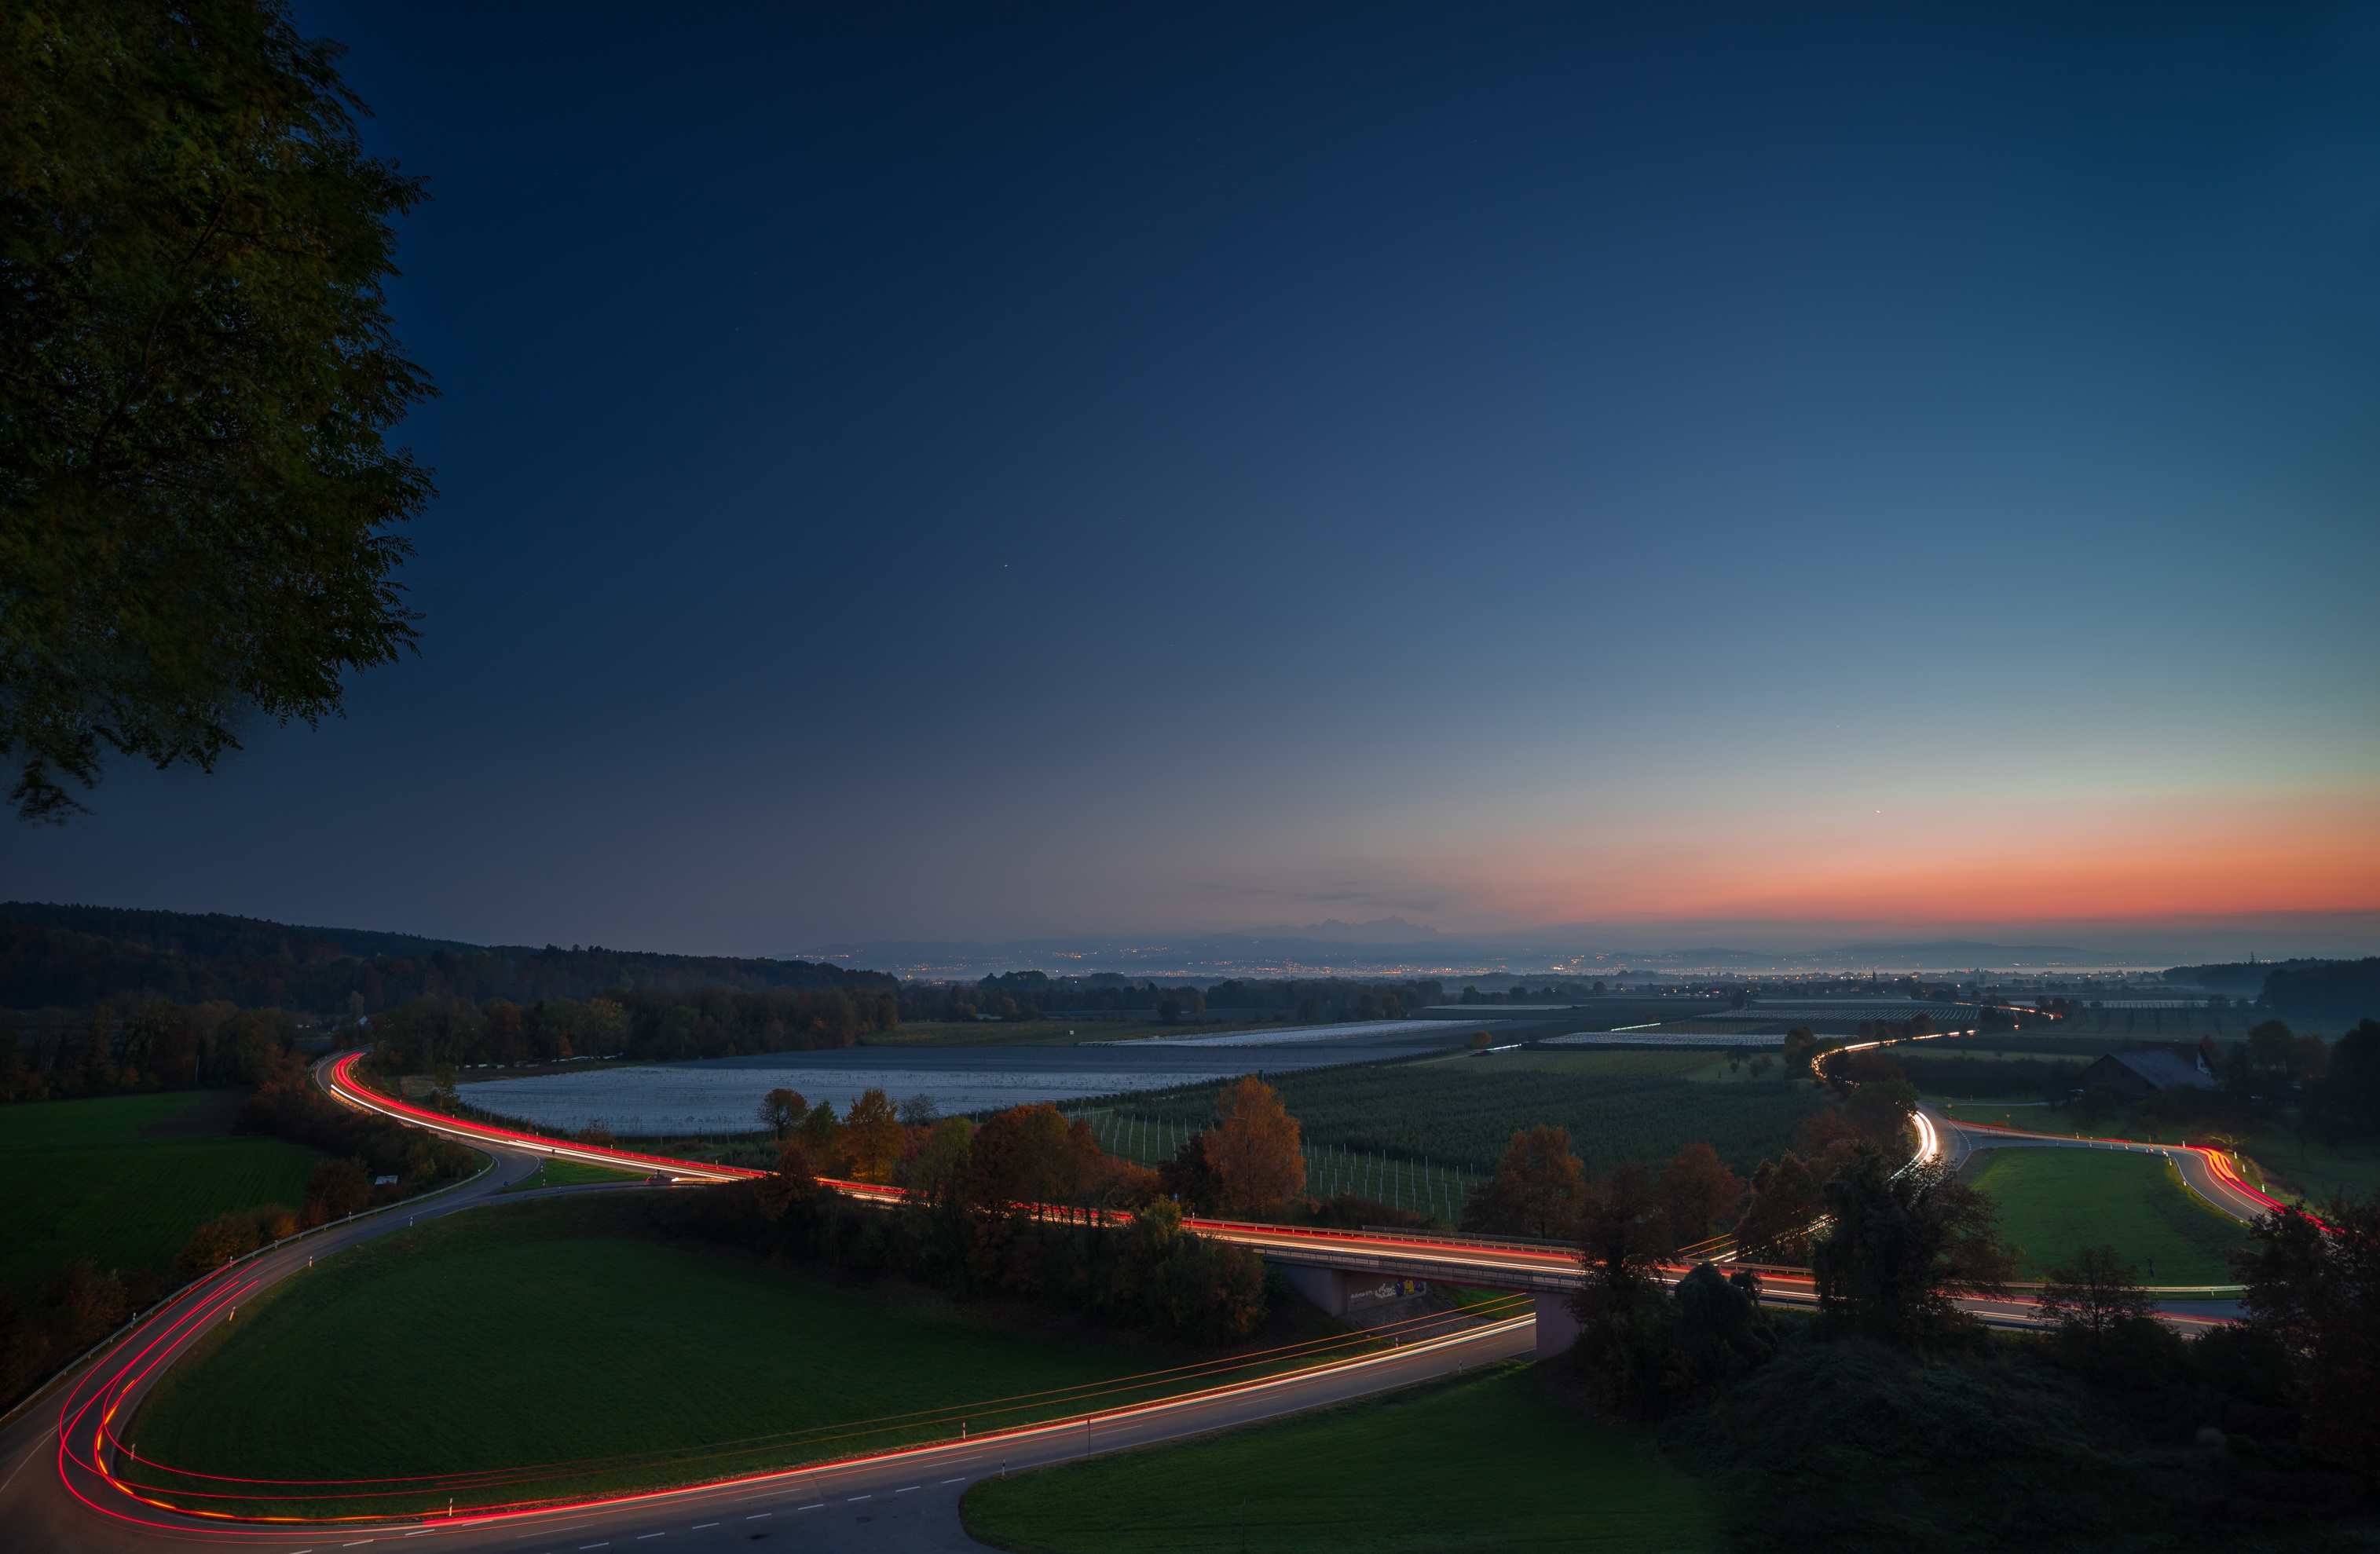
landscape, sea, coast, nature, horizon, light, sky, sunrise, sunset, night, photography, sunlight, morning, lake, dawn, dusk, evening, twilight, orange, reflection, red, bay, auto, reservoir, speed, lighting, long exposure, lightpainting, lights, background, vision, wide, longexposure, fast, mood, abendstimmung, atmospheric, afterglow, evening sky, lake constance, long shutter, blue hour, desktop background, screen background, bright red, sky colors